Jura Soyfer

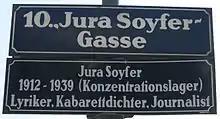
"Jura-Soyfer-Gasse", , Wien-Favoriten

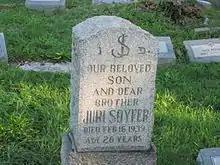
Jura Soyfer's gravesite at Hebrew Free Burial Association's Mount Richmond Cemetery

Soyfer's first work, "Der Weltuntergang oder Die Welt steht auf kein' Fall mehr lang" ("The End of the World", or "The world is certainly not going to last much longer") was first performed in the early summer of 1936; the last performance took place only a short time later on 11 July 1936. It shows humanity before the Apocalypse, the destruction of the world by a comet – the violent repression of the revolutionary masses and the blindness of the people waiting for the end of the world. In the end, the comet does not find the heart to destroy the world, which gives the play a positive ending, but also underlines the frustrating incorrigibility and stupidity of human beings.